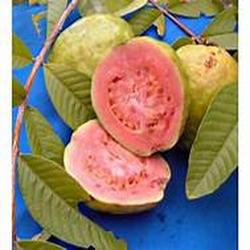
Label: Guava